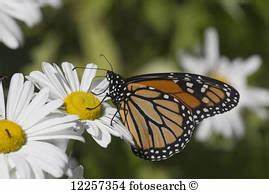
Label: butterfly